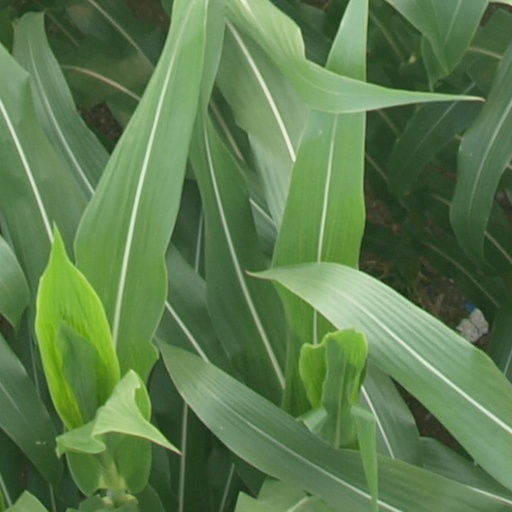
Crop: maize; corn